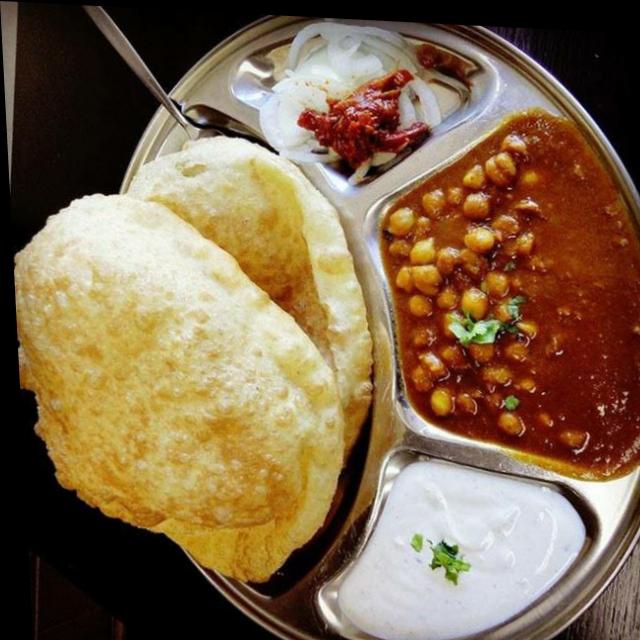
Dish: chole_bhature